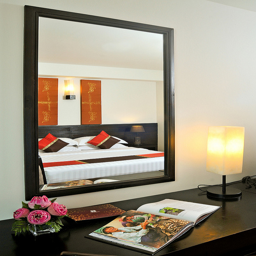
A view of a bed through a mirror over a desk.
Picture of a large bed with white bedspread reflected from a mirror.
a bed in the reflection of a mirror in a bed room
A book sitting on a wooden dresser under a mirror.
A table with decorative objects on it, and a mirror that reflects a bed with colorful pillows